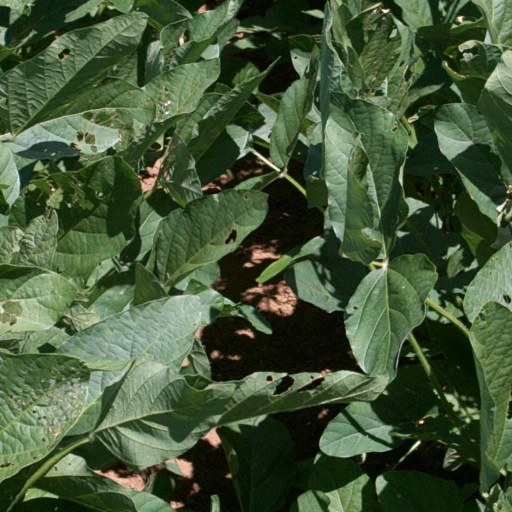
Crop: soybean